Tank desant

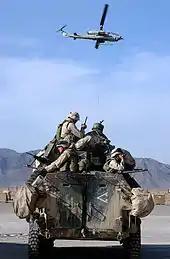
US Marines riding desant on top of an LAV-25 IFV in December 2001, during the War in Afghanistan

Today, tank desant is considered a wasteful and human-costly improvisation, which, in the opinion of some writers, was adopted by the Red Army because they failed to appreciate the problem of tank–infantry cooperation. However, there is evidence that tank desant was used as early as 1937 during the Spanish Civil War. On 13 October, during the Aragon Front advance in the area of the Fuentes de Ebro, the 1st Independent Tank Regiment (Republican Army), using BT-5 tanks attached to the XV International Brigade, conducted a tank desant mission with the attached 24th Infantry Battalion of the Spanish army ("24ta de Voluntarios", commanded by Captain Aquilla). But lack of coordination and communication between the Soviet crews, who had just completed a march, and the Spanish infantry resulted in sixteen tanks being either destroyed or disabled (some salvaged) and 37 tank crewmen becoming casualties.